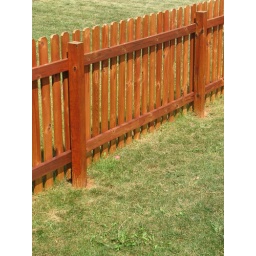
Our fence, and backyard. And a little pink ball in there somewhere.